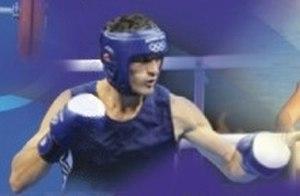
Magomed Davudovich Aripgadzhiyev est un boxeur azerbaïdjanais puis biélorusse né le 23 septembre 1977 à Kaspiysk.